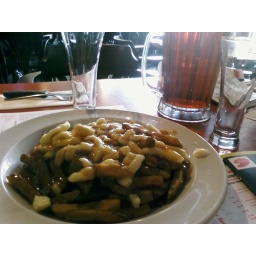
First meal in Montreal: Quebecoise poutine and a pitcher of the house red at the Peel Pub.